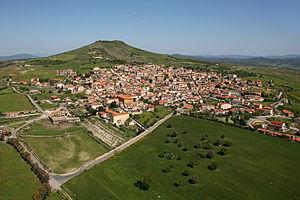
Genoni est une commune italienne de la province du Sud-Sardaigne dans la région Sardaigne en Italie.